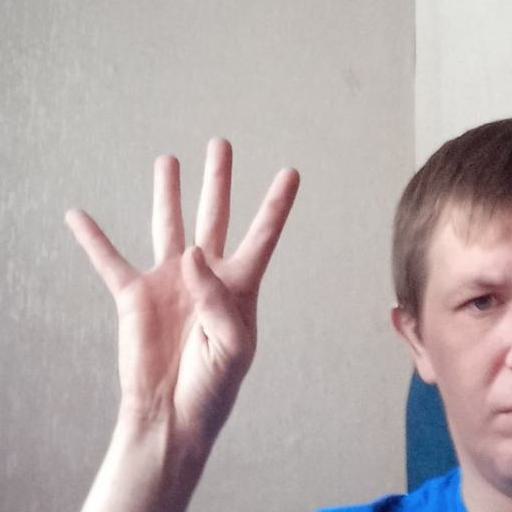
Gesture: four